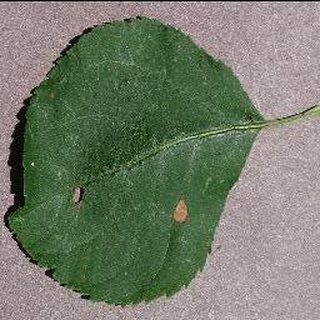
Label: apple_black_rot